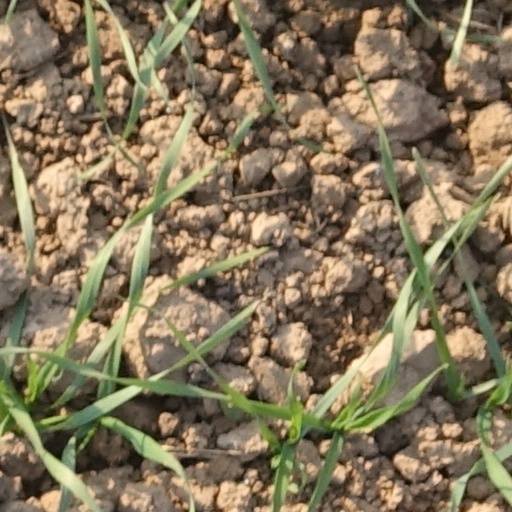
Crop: wheat